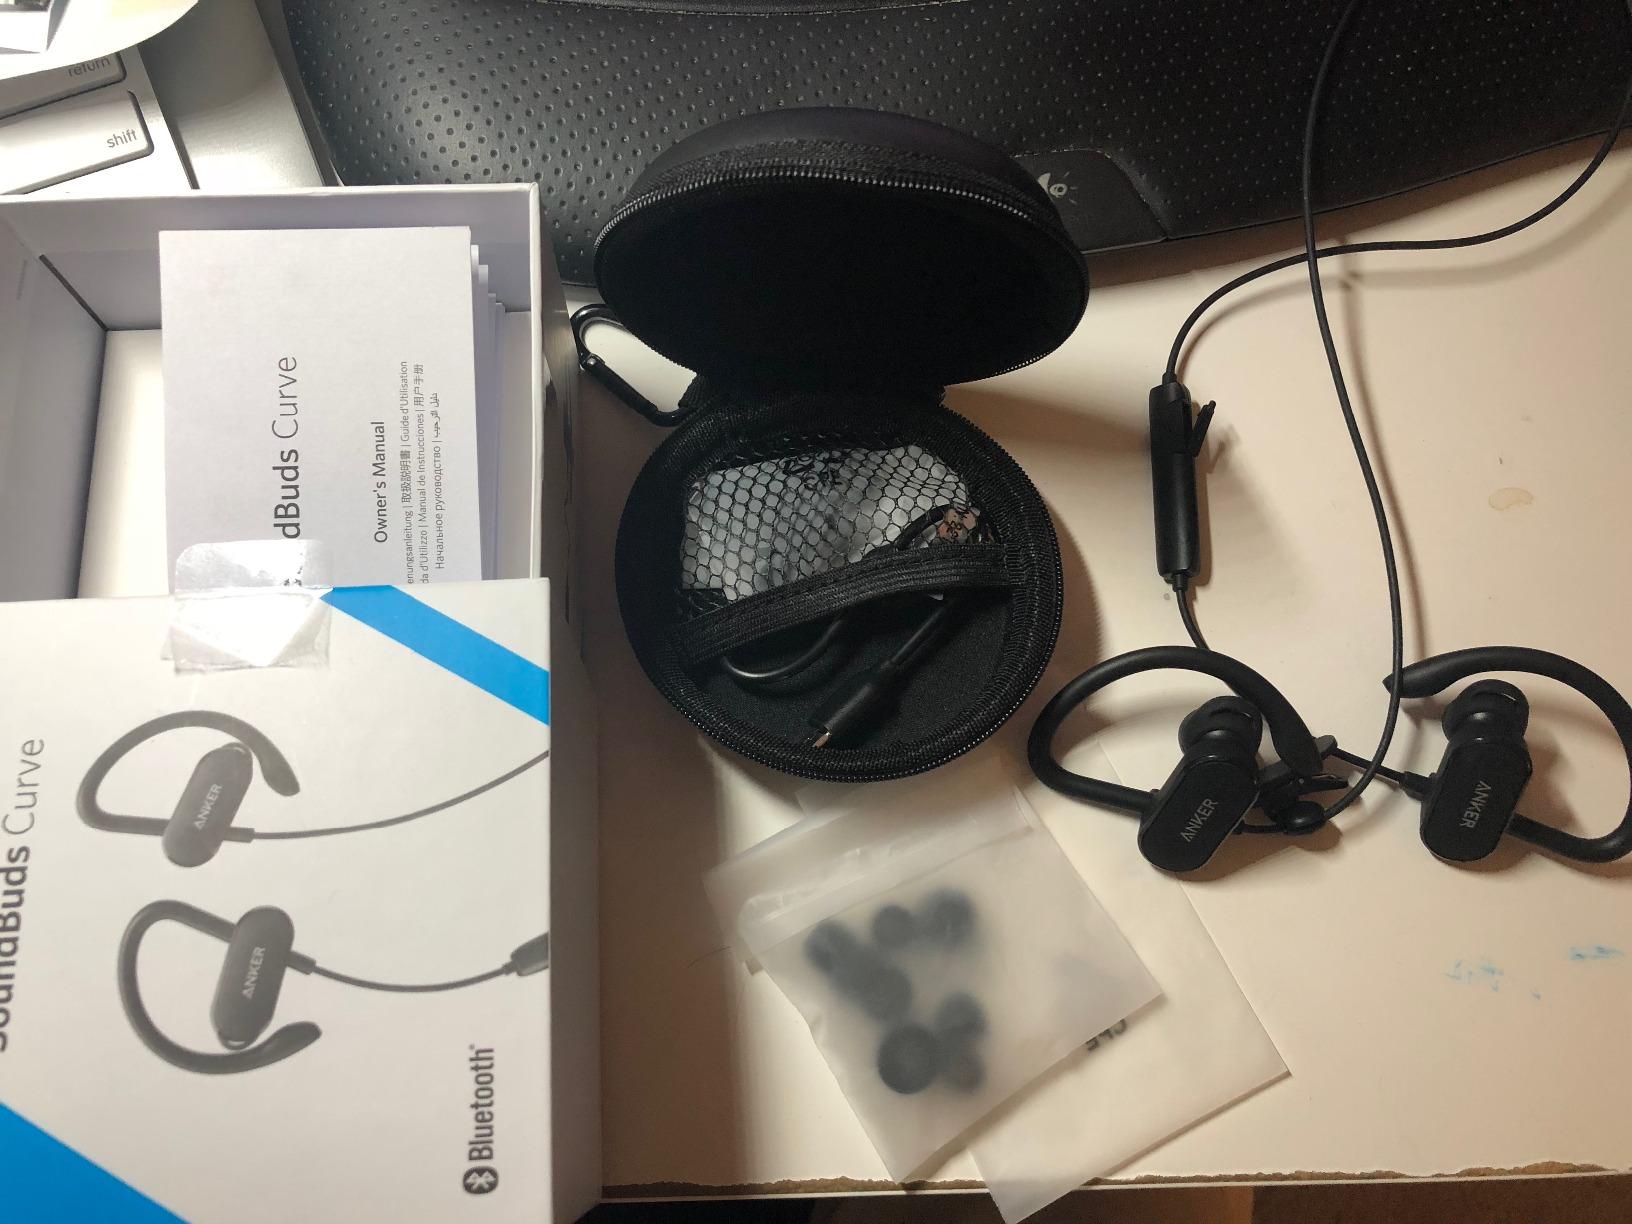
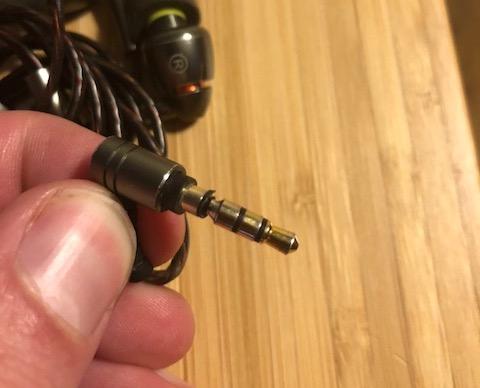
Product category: headphones
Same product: no